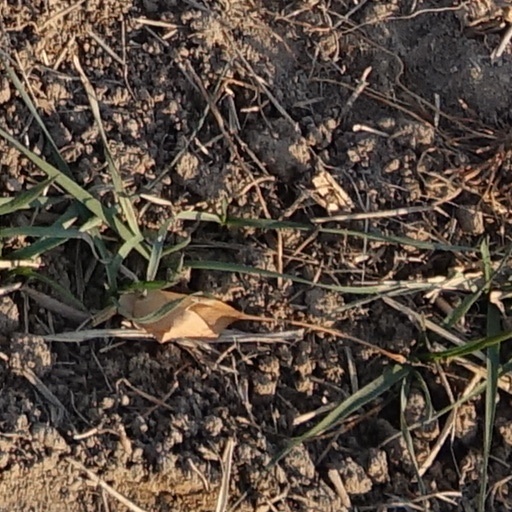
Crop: wheat